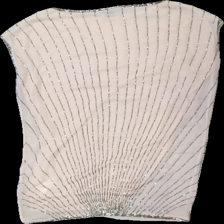
View: back
Type: Dress
Category: Ladies
Brand: Not in the list
Brand text on label: Suiteblanco
Colors: Beige
Material: 100% polyester
Pattern: Glitter
Cut: C-collar
Size: XS
Season: All
Holes: Minor
Damage: lösa trådar
Damage location: bottom right
Damage 2: lösa trådar
Damage 2 location: bottom left
Damage 3: lösa trådar
Damage 3 location: top right
Price range: <50
Recommended usage: Export
Description: klänning med pärlmönster